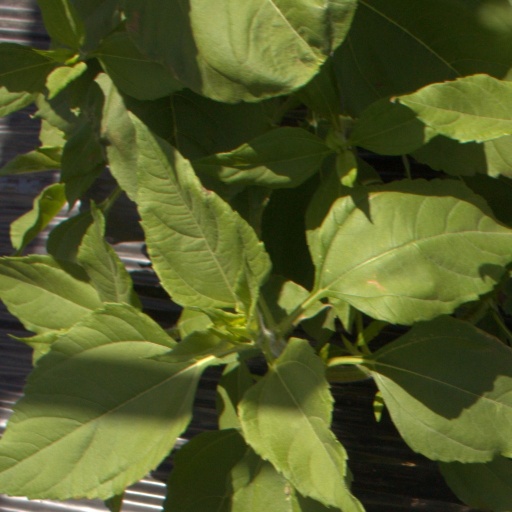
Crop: Jerusalem artichoke